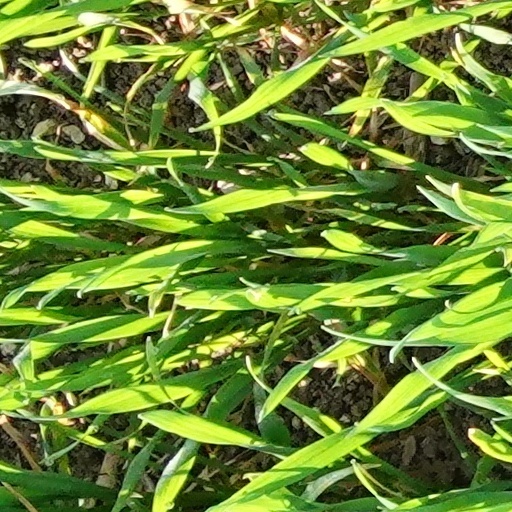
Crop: wheat